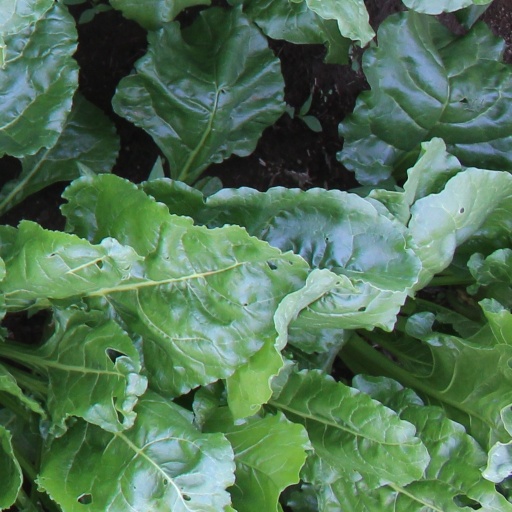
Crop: sugar beet